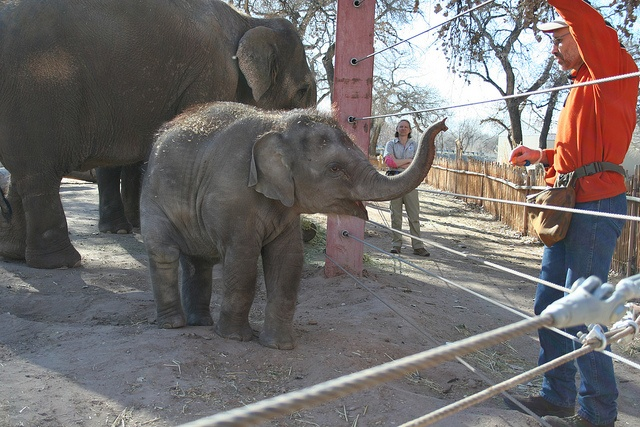
Two elephants in dirt field next to a wire fence.
A baby elephant greets a keeper in a zoo environment.
A man fixing a fence while a woman and two elephants watch.
A couple of elephants and a person by a fence.
a happy little elephant standing by a fence while a man looks it it